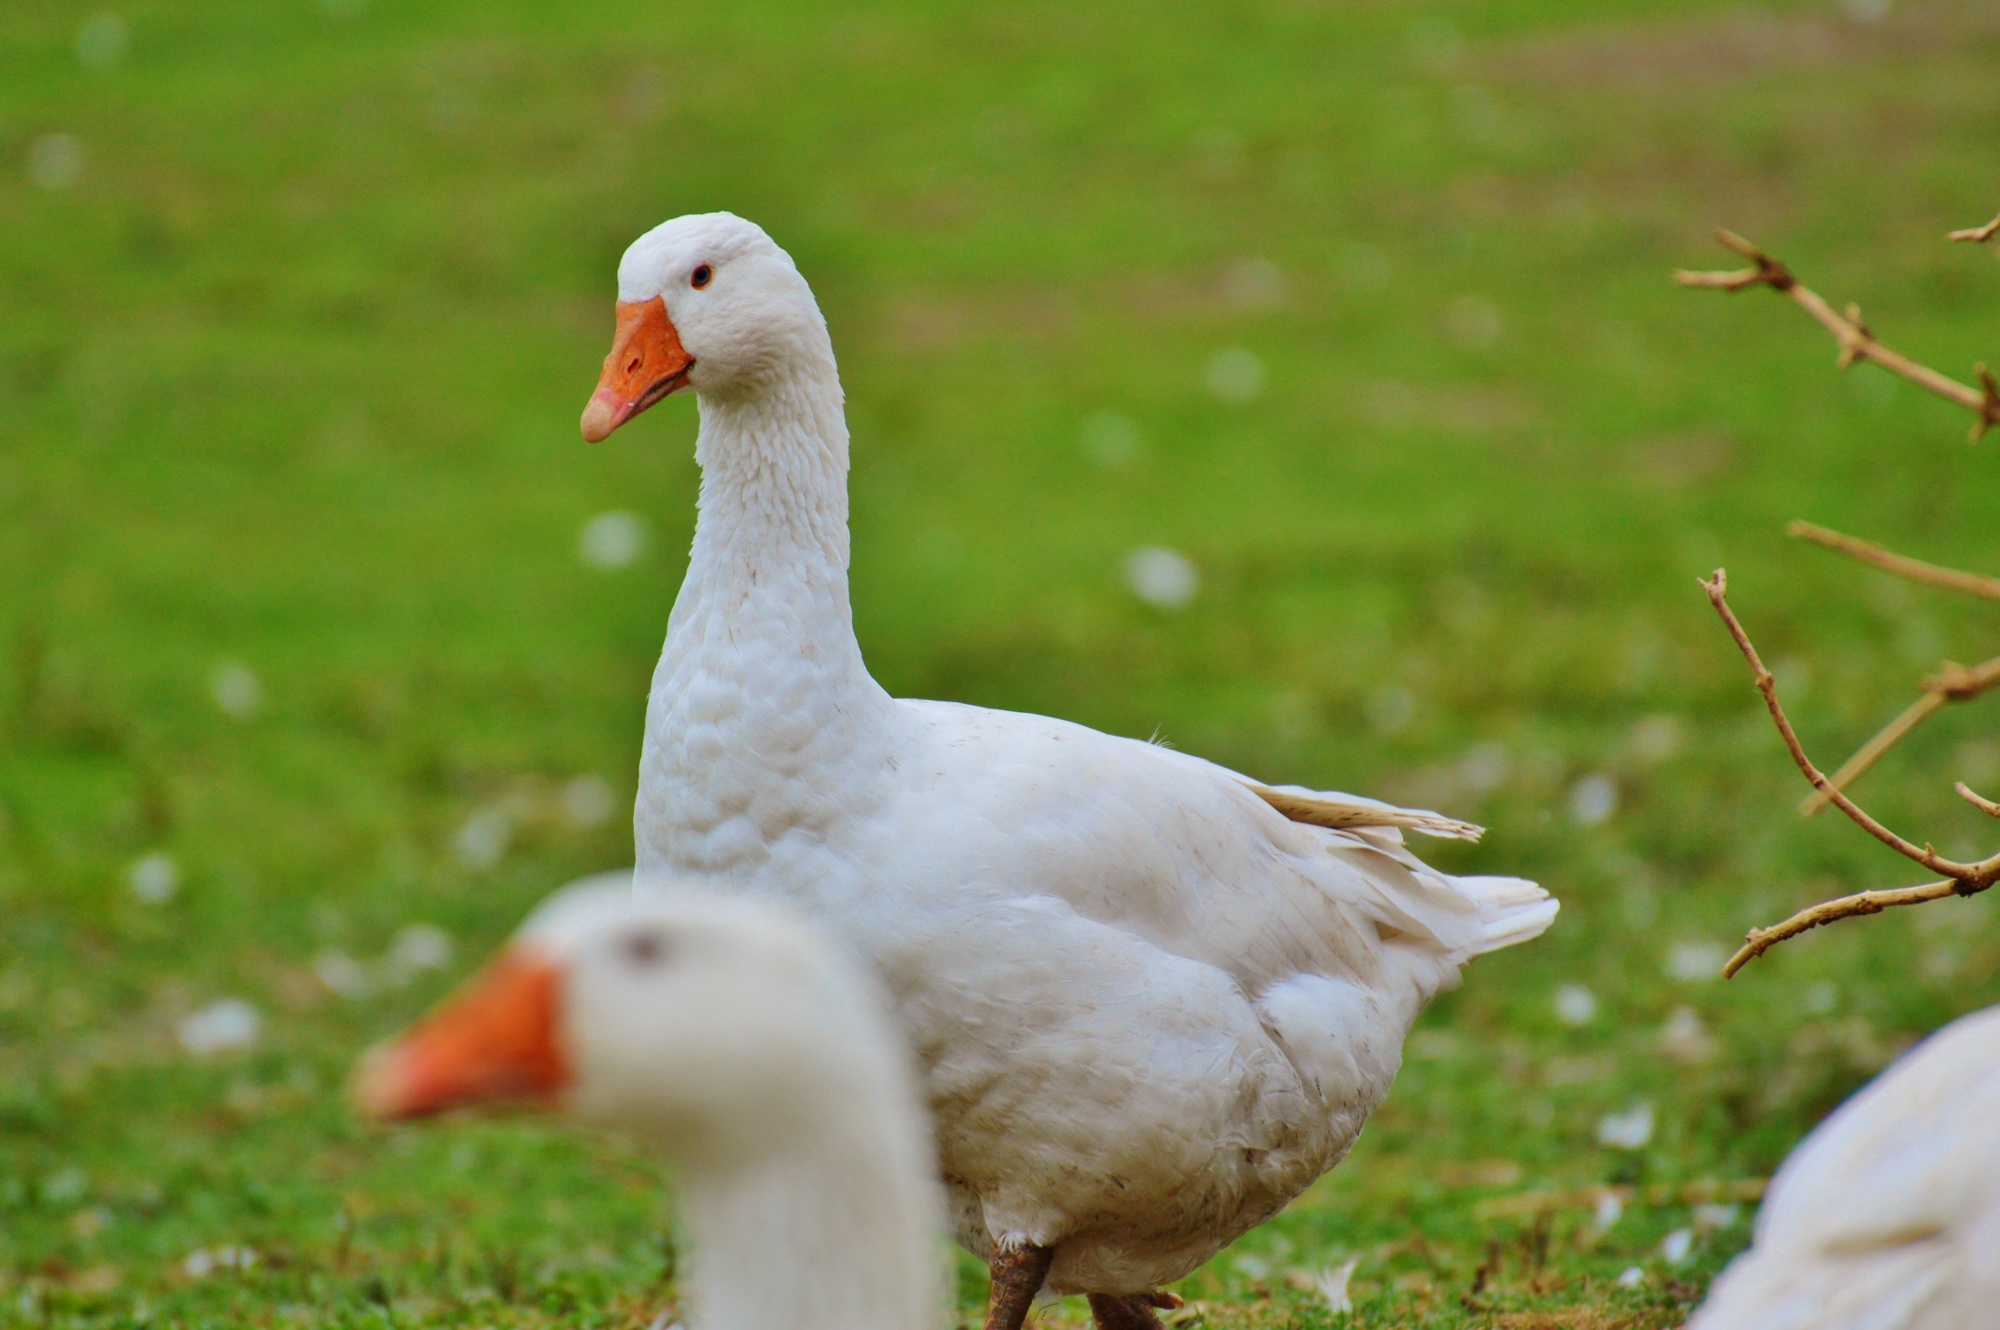
nature, grass, bird, wing, group, white, farm, meadow, animal, cute, wildlife, beak, livestock, fauna, plumage, poultry, duck, goose, geese, vertebrate, bill, waterfowl, water bird, goose meadow, domestic goose, ducks geese and swans